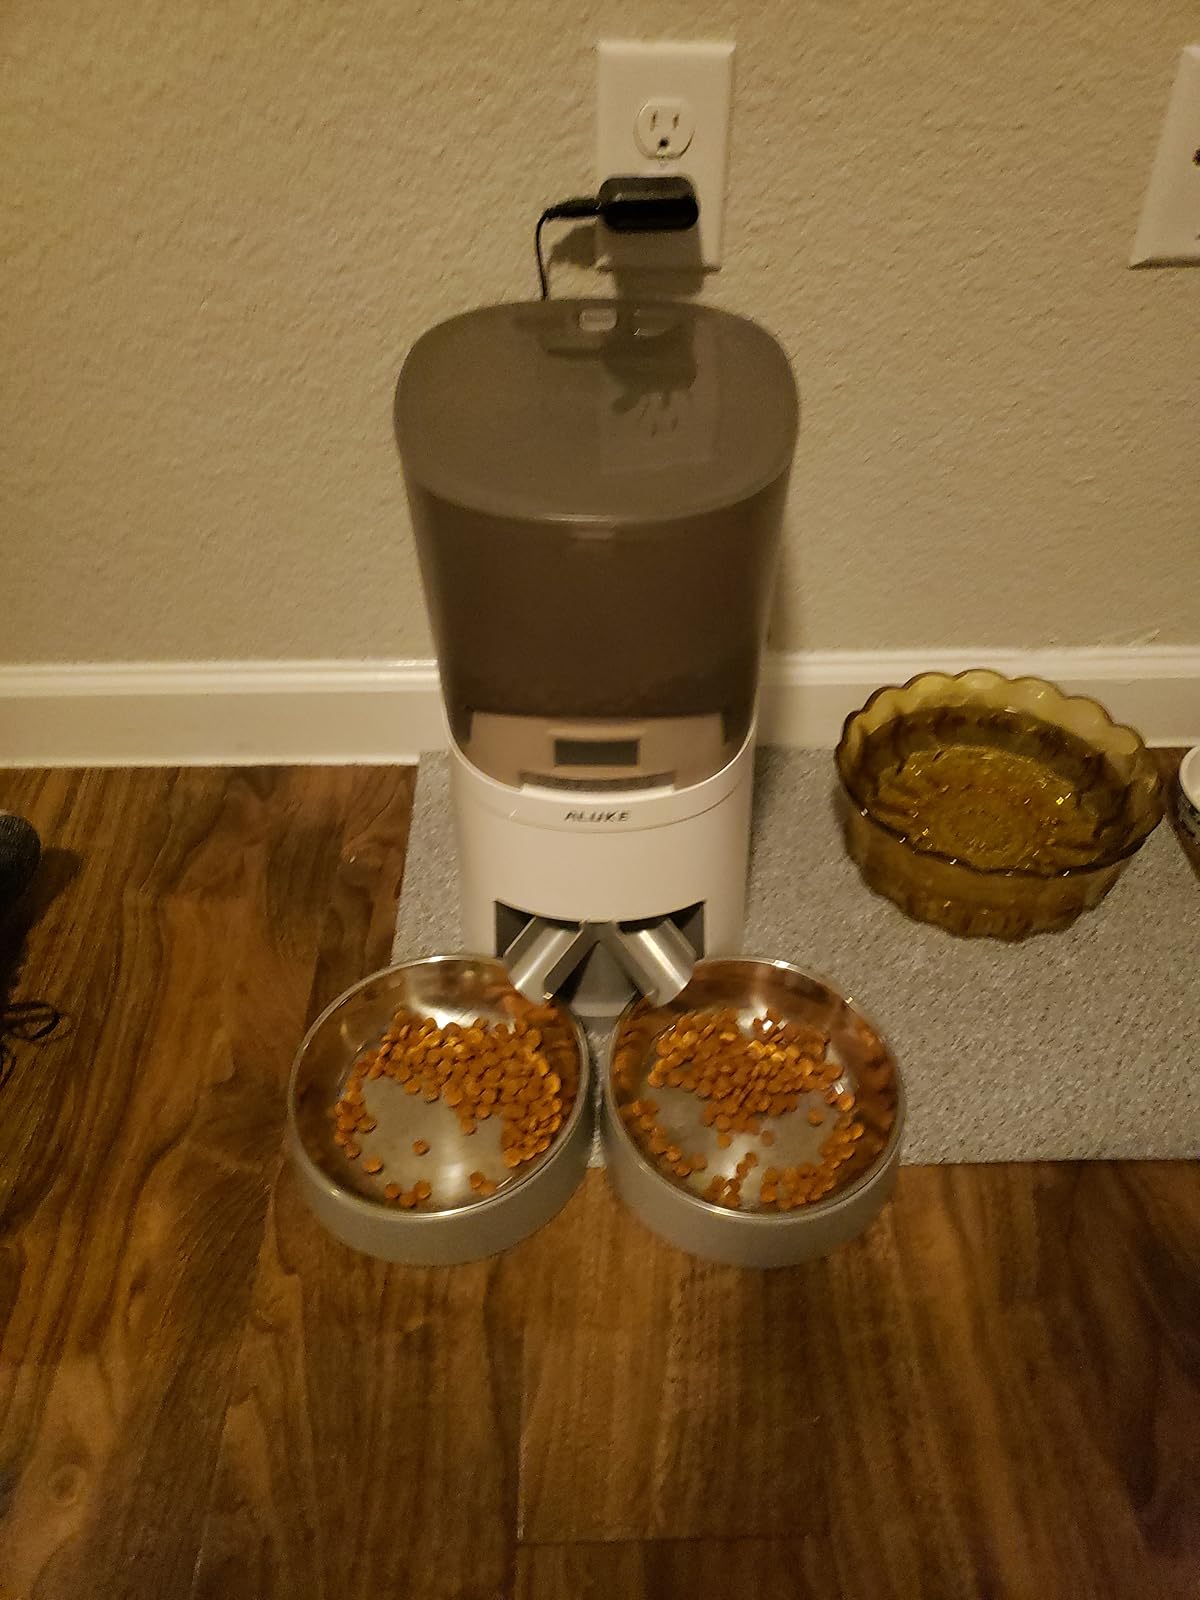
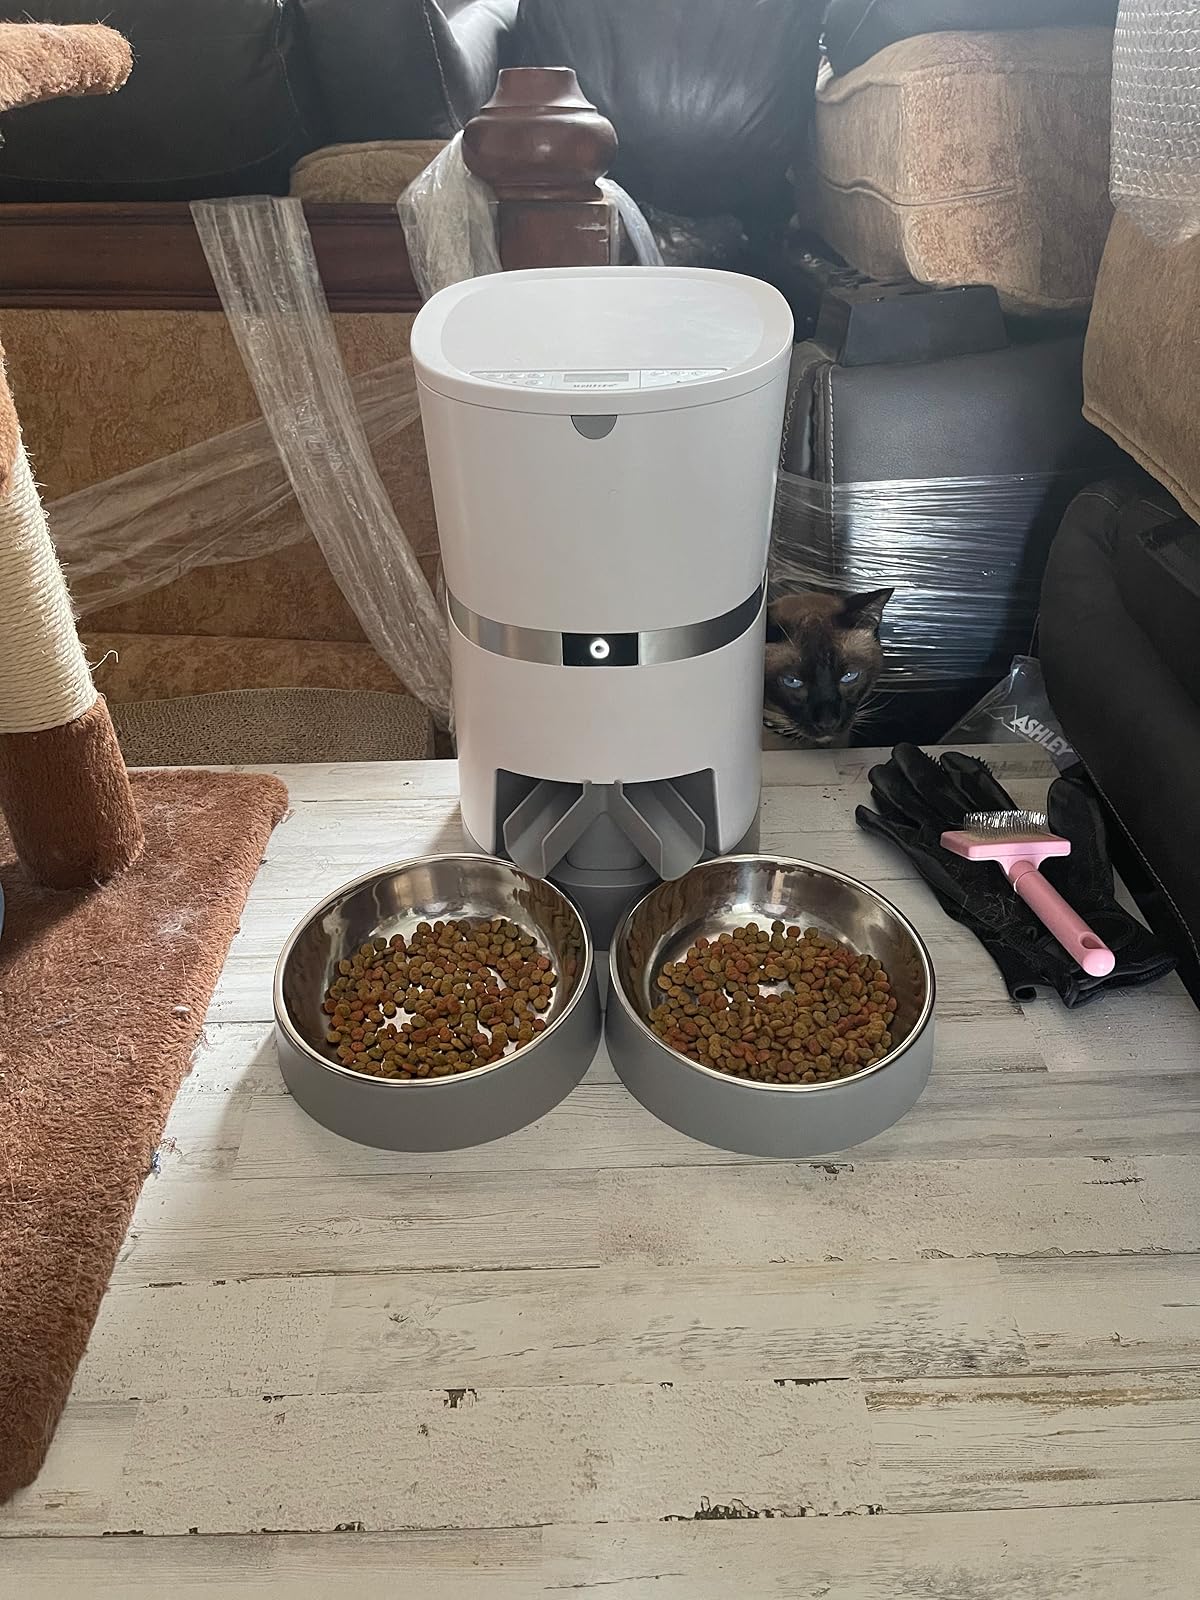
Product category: items_feeder
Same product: no